Racism in Germany

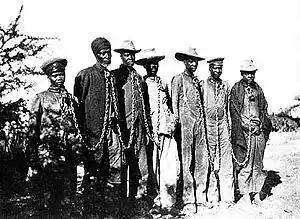
Herero people chained up in 1904

When Germany struggled to become a belated colonial power in the 19th century, several atrocities were committed, most notably the Herero and Nama genocide in what is now Namibia. The German authorities forced the survivors of the genocide into concentration camps.